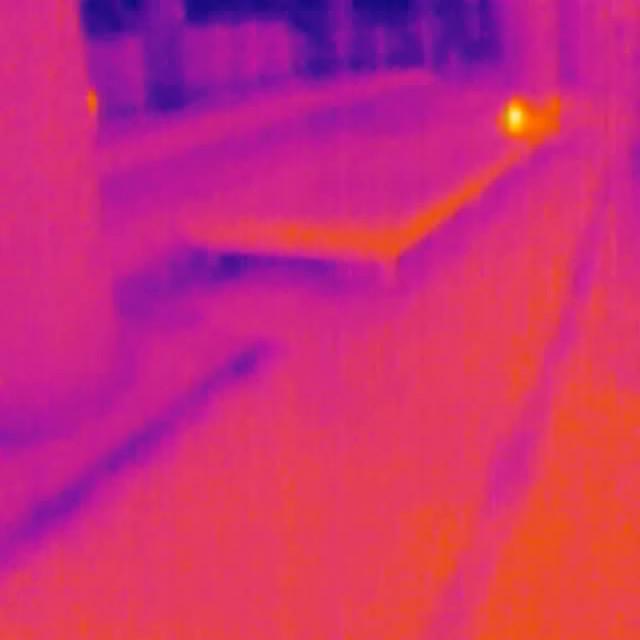
Detected objects:
label: person